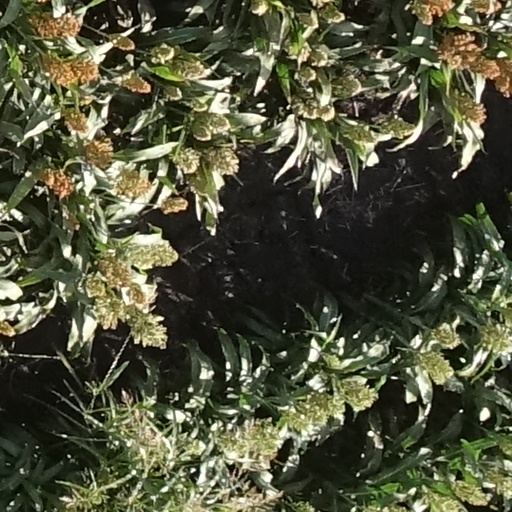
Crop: sorghum